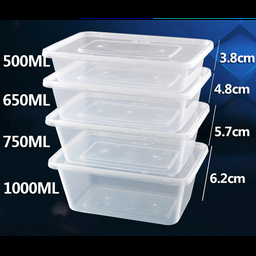
Label: plastic